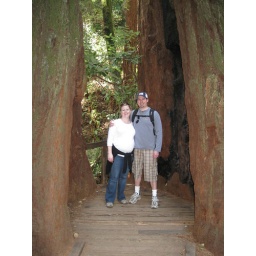
We're standing in the middle of a tree